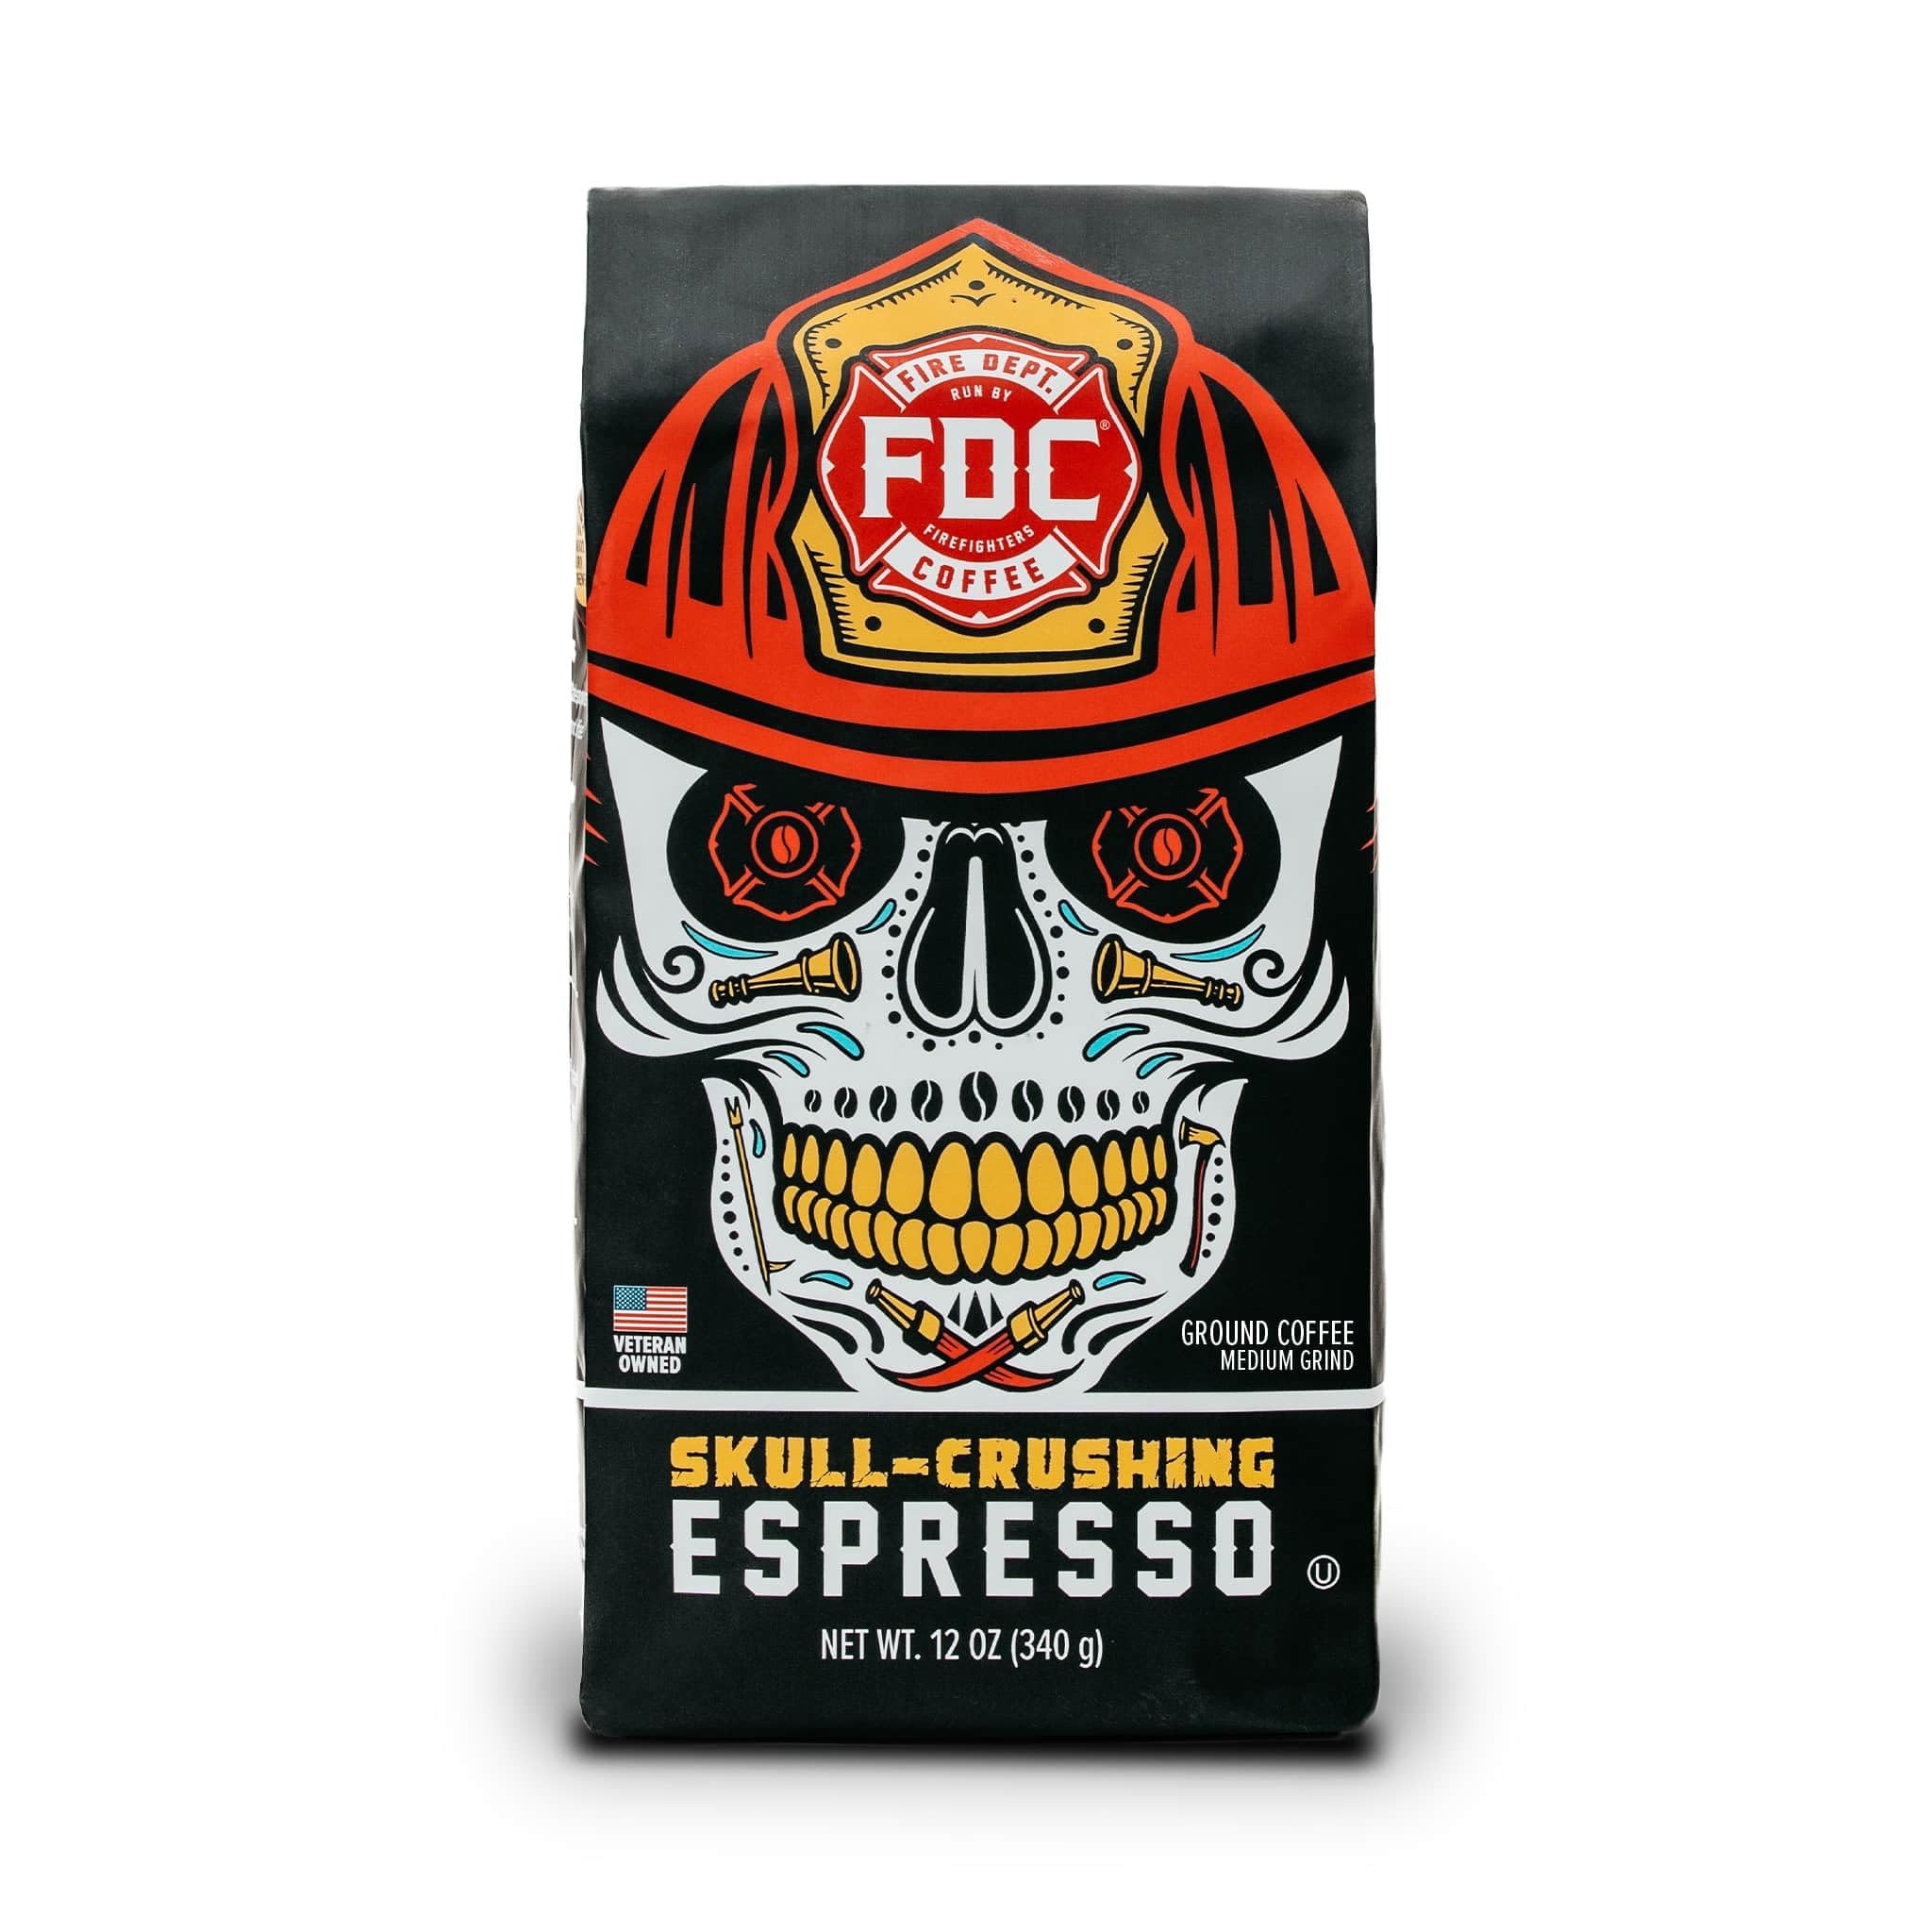
Item Name: Fire Department Coffee - Gives Back to Firefighters - Full-Bodied & Bold Skull Crushing Espresso Ground Coffee - Roasted in the USA - Veteran Owned - 12 oz
Bullet Point 1: Skull Crushing Espresso: Beyond mere alertness, this espresso invigorates your very soul. blended from the finest premium beans, our Skull Crushing Espresso promises an unparalleled awakening experience.
Bullet Point 2: Brand Mission: Veteran-owned and NaVOBA certified, Fire Department Coffee prioritizes giving back to our fellow firefighters and first responders who've become sick or injured while on the job. We proudly roast our beans right here in the USA, embodying the dedication and spirit of America's firefighters in every cup.
Bullet Point 3: Premium Coffee: Experience the richness of our handcrafted coffee. Small batch and roasted without sugar, preservatives, or soy, ensuring a pure and satisfying brew.
Bullet Point 4: All-Call Brewing Compatibility: Whether you're gearing up for a long shift or winding down after a day of valor, our ground coffee is your go-to. Perfectly ground for a drip coffee maker, our coffee ensures you’re always prepared, no matter the call.
Bullet Point 5: 100% Satisfaction: We guarantee 100% satisfaction with your Skull Crushing Espresso Coffee. Should you find yourself less than delighted, please don't hesitate to reach out to us. Our dedicated team is ready and eager to assist you in any way possible. We sincerely appreciate your support.
Product Description: Fire Department Coffee's Skull-Crushing Espresso Coffee brings something special to the table. If you're seeking a strong kick of caffeine to help you get through the day with a full-bodied and mind-blowing flavor – the Skull-Crushing Espresso is for you. Fire Department Coffee gives back to support firefighters and first responders who have become sick or injured on the job.
Value: 12.0
Unit: Ounce

Price: 11.96